Susanna White (Mayflower passenger)

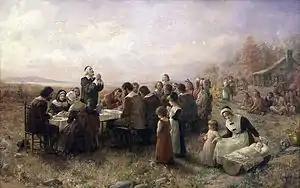
Jennie Augusta Brownscombe, "The First Thanksgiving at Plymouth", 1914, Pilgrim Hall Museum, Plymouth, Massachusetts

Susanna was widowed February 21, 1621, and months later remarried to Pilgrim Edward Winslow on May 12, 1621, in Plymouth Colony. Edward's prior wife had died on March 24, 1621. The wedding of Edward Winslow and Susanna was the first in Plymouth Colony.